Saman Salur

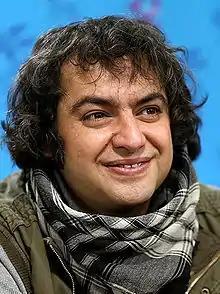
Salur at the 32nd Fajr International Film Festival

Saman Salur (born 1976) is an Iranian film director and screenwriter. He graduated from Soore University with a Bachelor of Film and Television in Directing.